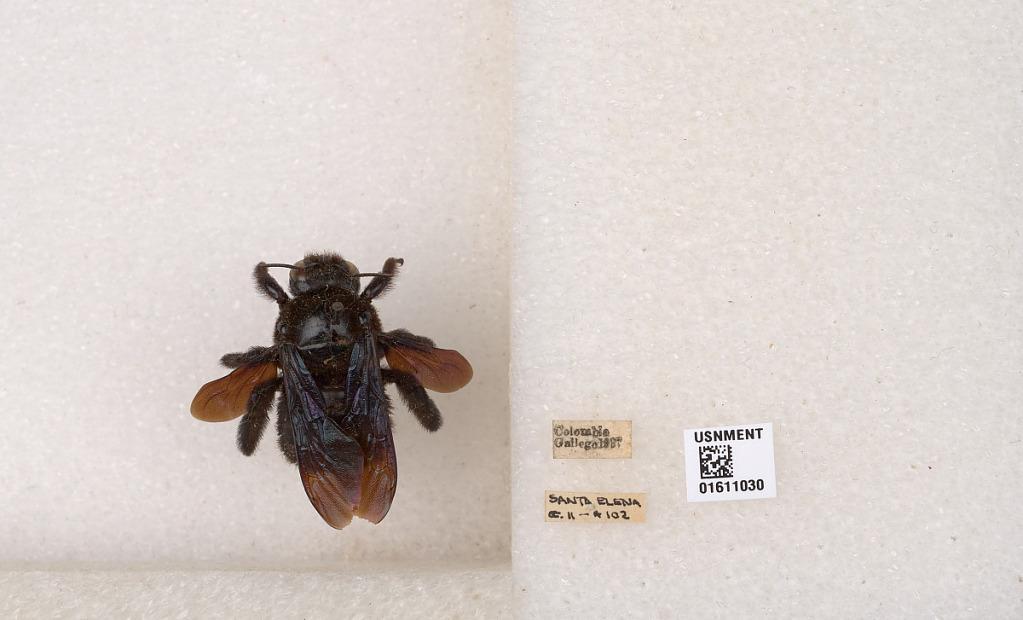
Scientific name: Xylocopa
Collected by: J. MacSwain
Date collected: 1937-1-1
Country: Colombia
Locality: Gallego | Santa Elena